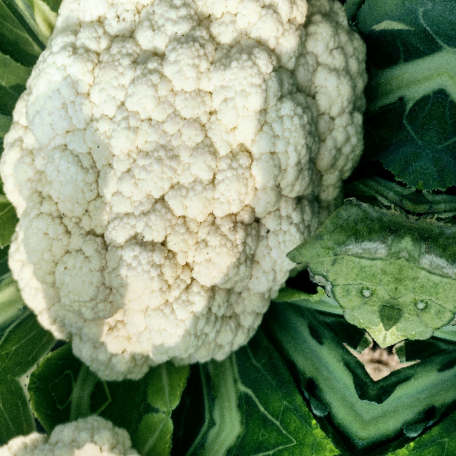
Label: Disease Free